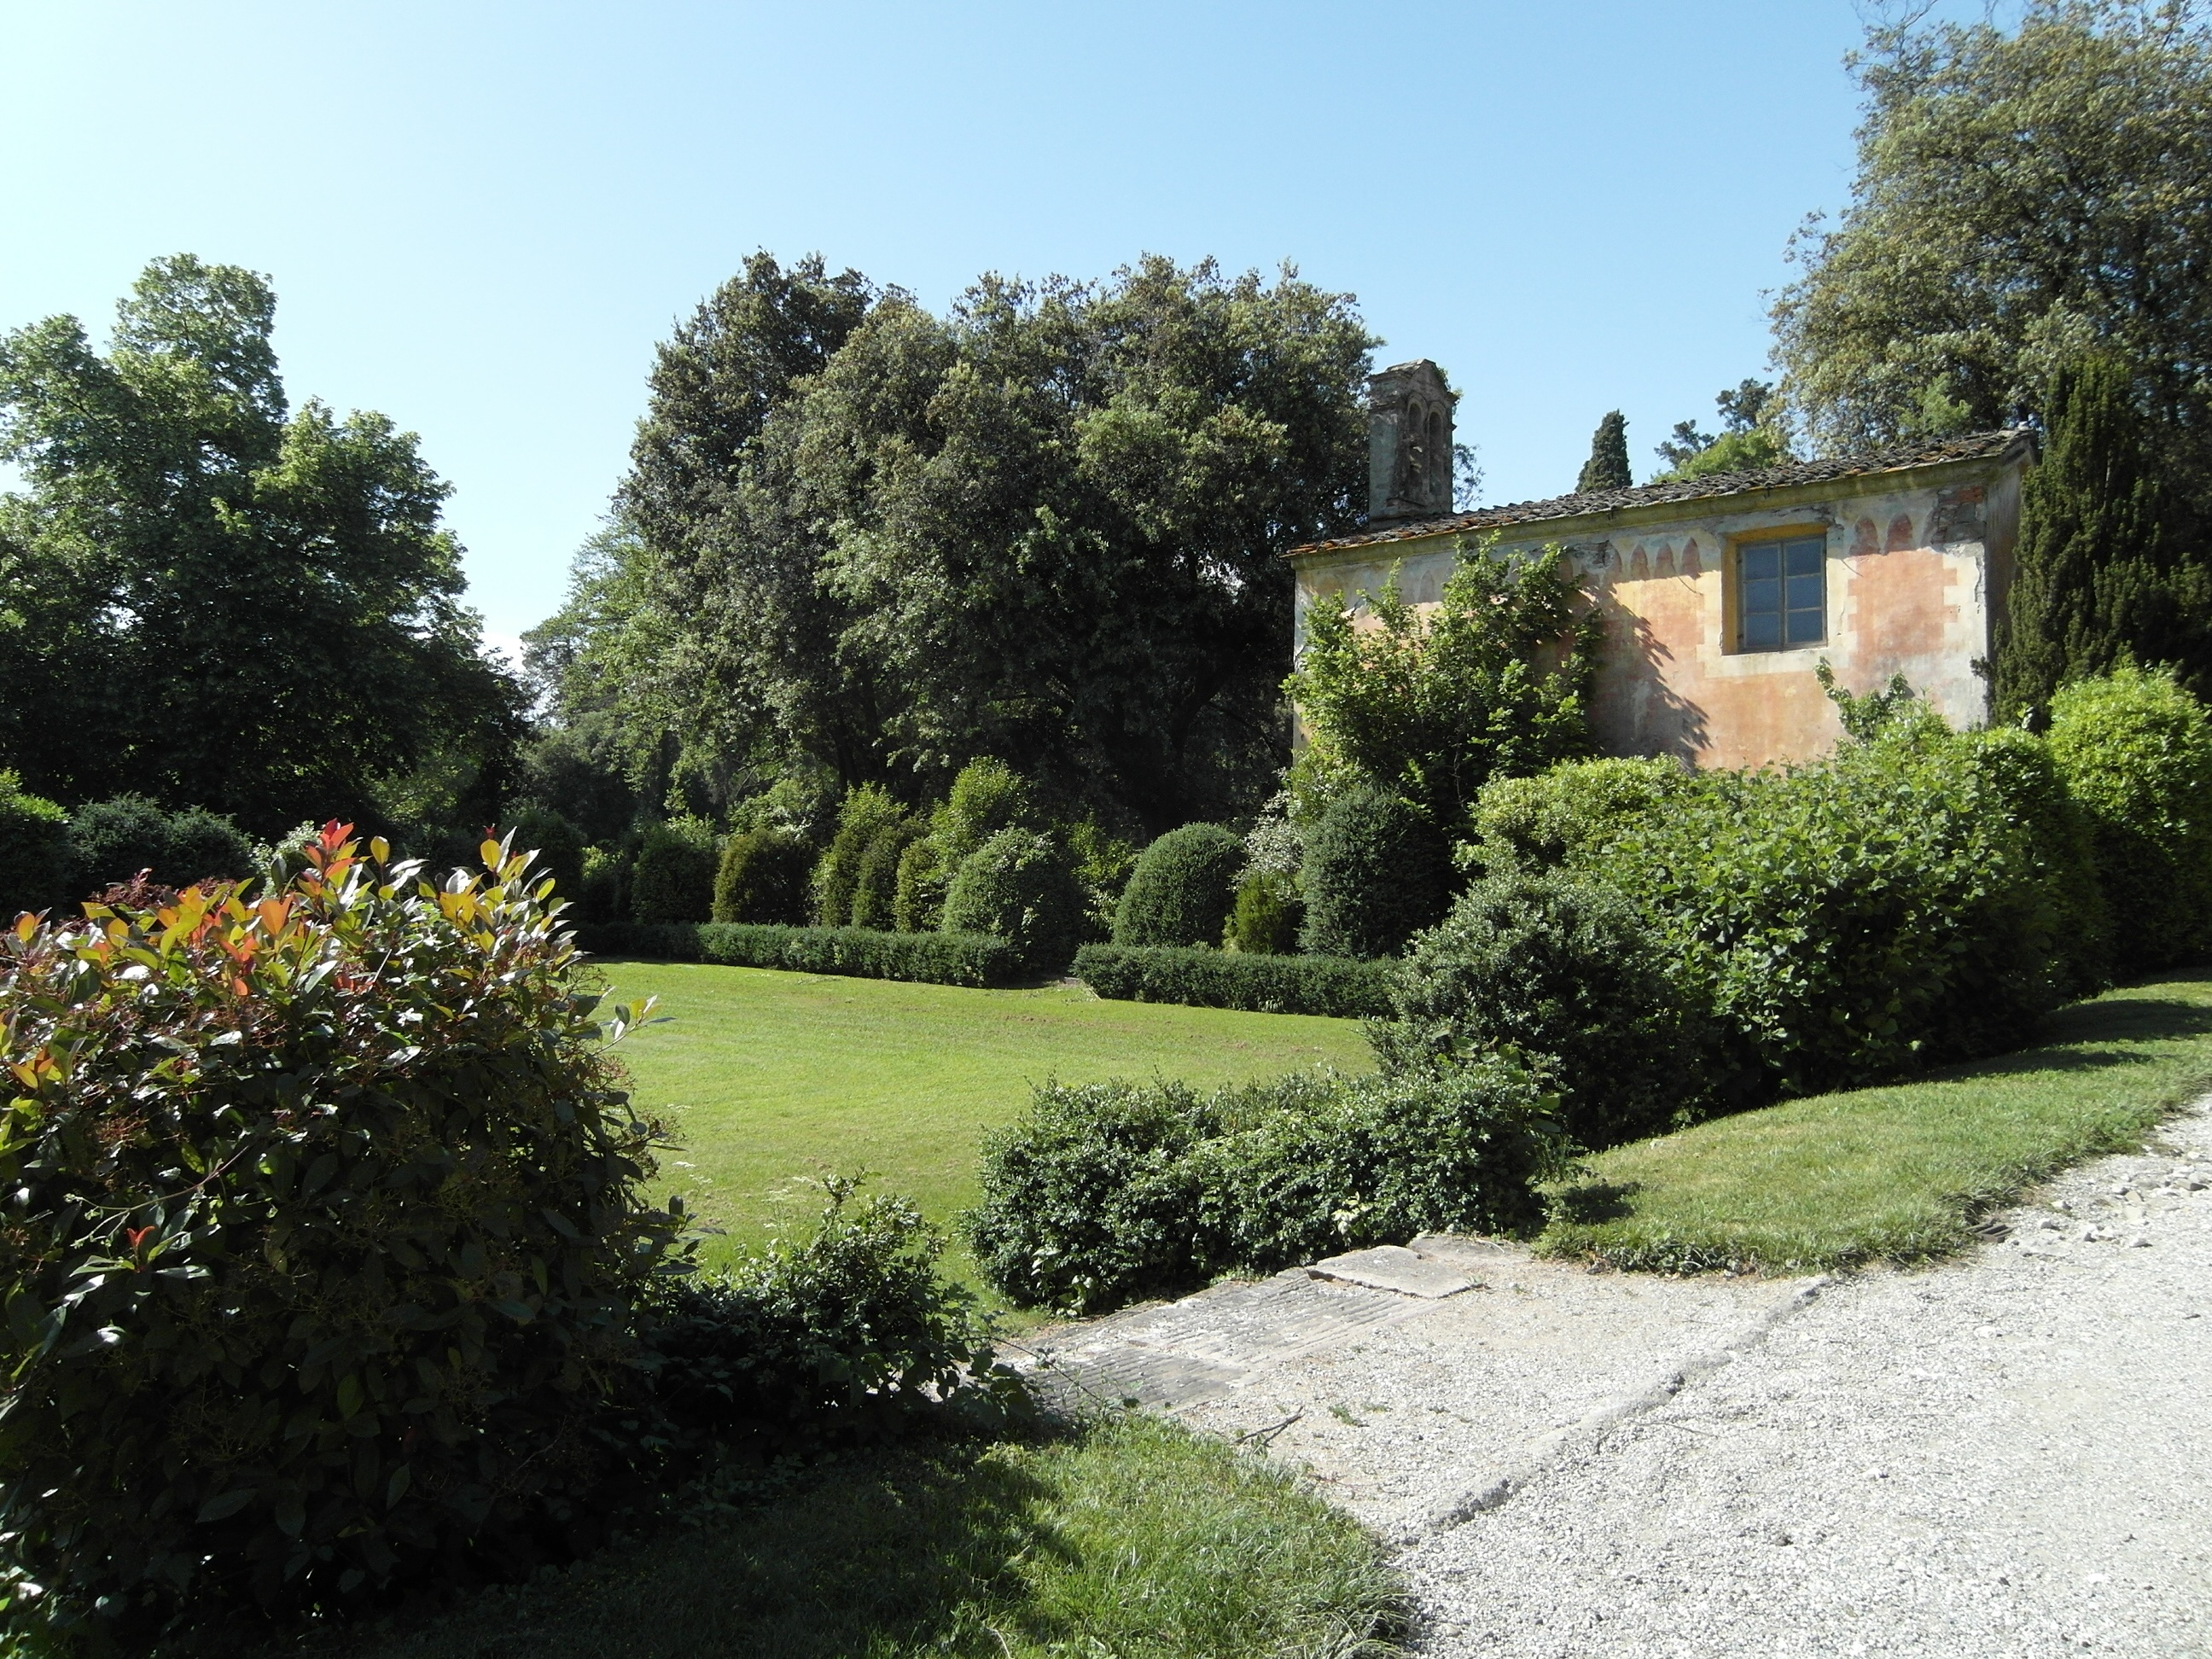
landscape, nature, grass, lawn, villa, house, flower, building, chateau, home, panorama, village, green, mediterranean, cottage, backyard, italy, tuscany, property, garden, landscaping, courtyard, shrub, gardens, botanical garden, estate, yard, toscana, real estate, on to tuscany, landscape architect